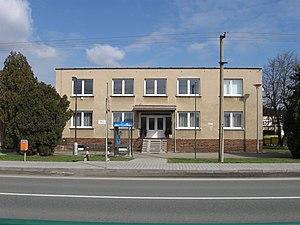
Tři Dvory est une commune du district de Kolín, dans la région de Bohême-Centrale, en République tchèque. Sa population s'élevait à 967 habitants en 2020.